Aquascaping

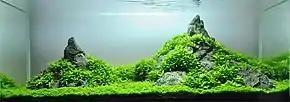
Iwagumi style aquascape, with the "Oyaishi" stone at the right

The term itself comes from the Japanese "rock formation" and refers to a layout where stones play a leading role. In the "Iwagumi" style, each stone has a name and a specific role. Rocks provide the bony structure of the aquascape and the typical geometry employs a design with three main stones, with one larger stone and two other smaller stones, although additional rocks can also be used. The , or main stone, is placed slightly off-center in the tank, and , or accompanying stones, are grouped near it, while , or secondary stones, are arranged in subordinate positions. The location of the focal point of the display, determined largely by the asymmetric placement of the "Oyaishi", is considered important, and follows ratios that reflect Pythagorean tuning.